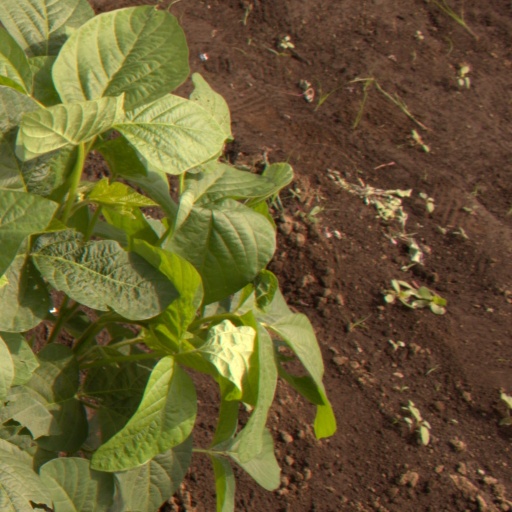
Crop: soybean